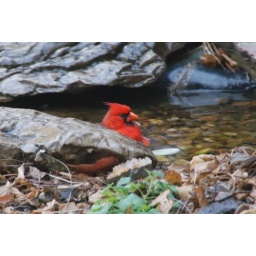
Cardinal getting him a bath in our water garden stream (Dec. 14, 2009).